2019 FIFA Women's World Cup final

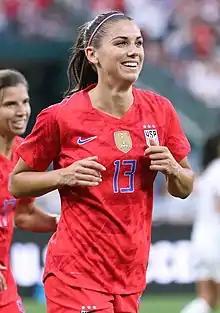
Footballer Alex Morgan, pictured jogging in a red U.S. uniform with the number 13.

The United States is the most successful team in women's football, having won three Women's World Cups in four previous final appearances and four Olympic gold medals. The team had never finished below third place in all eight editions of the World Cup. Jill Ellis was appointed as interim head coach of the team in 2014, following the firing of Tom Sermanni between major tournaments, and oversaw qualification for the 2015 World Cup using a core inherited from earlier cycles. The United States had reached their second consecutive final in 2015, playing in a rematch of the 2011 final in which they had lost to Japan. The Americans won 5–2, including a first-half hat-trick by Carli Lloyd, to secure their third Women's World Cup title—their first since 1999. Following an early quarter-final exit at the 2016 Olympics, Ellis adjusted the team's usual formation and adopted a 4–3–3 with an emphasis on faster play under the direction of new call-ups. The United States qualified for the 2019 Women's World Cup by winning the 2018 CONCACAF Women's Championship, outscoring their opponents 26–0 and defeating Canada in the final.